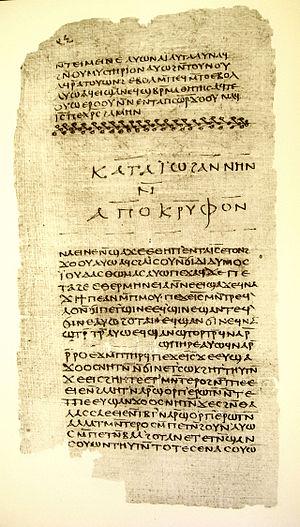
L’évangile selon Thomas est un évangile qui ne comporte que des paroles attribuées à Jésus. Il a probablement été écrit en grec et contient des logia peut-être antérieurs à l'écriture des plus anciens évangiles canoniques. Il a par la suite été déclaré apocryphe par la Grande Église au point de totalement disparaître. Contrairement aux autres apocryphes rejetés pour l'absence de message spirituel de leurs anecdotes, il ne contient guère d'anecdotes ni de narratif et consiste presque exclusivement en messages spirituels.